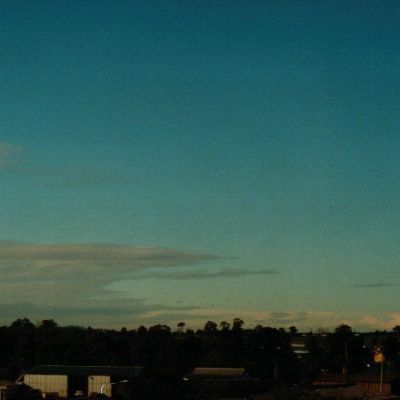
Cloud type: Stratocumulus (Sc)